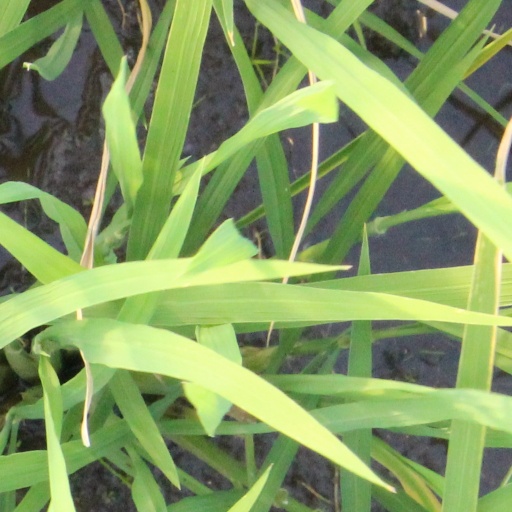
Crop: rice